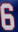
Number: 6